New England

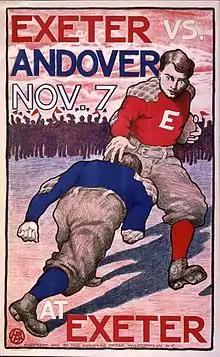
Phillips Exeter Academy and Phillips Academy at Andover are two prestigious New England secondary schools founded in the late 18th century

English is, by far, the most common language spoken at home. Approximately 81.3% of all residents (11.3 million people) over the age of five spoke only English at home. Roughly 1,085,000 people (7.8% of the population) spoke Spanish at home, and roughly 970,000 people (7.0% of the population) spoke other Indo-European languages at home. Over 403,000 people (2.9% of the population) spoke an Asian or Pacific Island language at home. Slightly fewer (about 1%) spoke French at home, although this figure is above 20% in northern New England, which borders francophone Québec. Roughly 99,000 people (0.7% of the population) spoke languages other than these at home.